Robin Olds

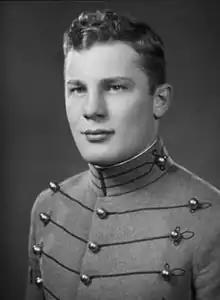
Olds as a cadet in West Point

As a plebe, Olds played football on a freshman squad that began the season with three losses but finished 3–4–1 while the varsity won only one game in its second consecutive losing season. As a result, the new academy superintendent, Maj. Gen. Robert L. Eichelberger, replaced the head coach (an Army officer) with Colonel Earl "Red" Blaik, a 1920 graduate and head coach at Dartmouth, who had recruited Olds in 1939.